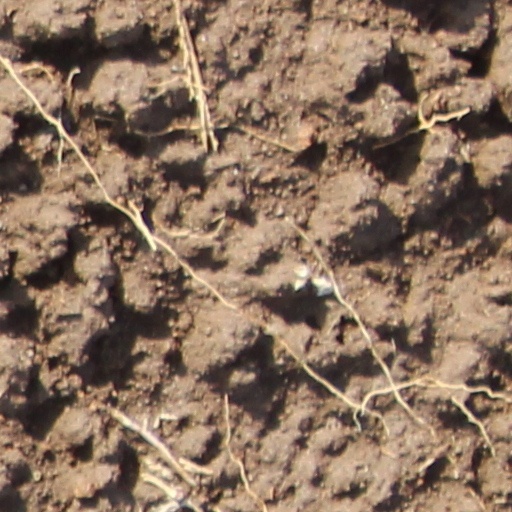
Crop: wheat